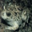
Label: frog